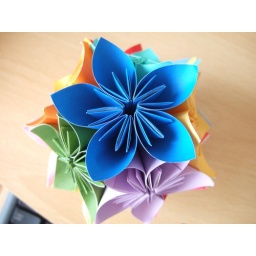
blue flower in place